List of surviving Fokker D.VIIs

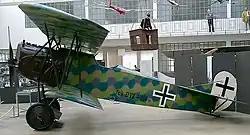
Fokker D.VII preserved at the "Deutsches Museum" in Oberschleißheim

One example of the aircraft sent to France is at the "Musée de l'Air et de l'Espace" in Paris, France.